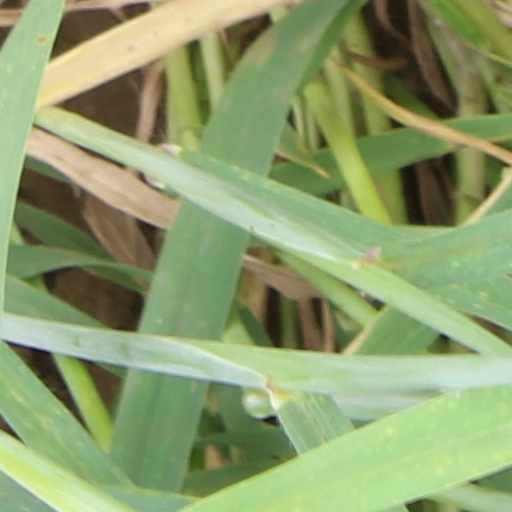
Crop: wheat